War of the Camisards

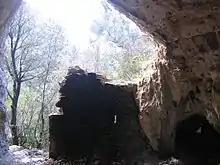
Cave in Saint-Julien-de-la-Nef used by Camisards as a base for operations.

On July 24, 1702, about sixty armed men led by Abraham Mazel entered the village of Pont-de-Montvert as they sang a psalm. The group demanded that the abbot and political figure François de Langlade du Chayla release Protestant prisoners from the jail. They were told to wait. As the men stood outside, somebody shot one of them. The enraged mob broke through the doors of the structure, freeing the prisoners before they set the building on fire. Chayla was hunted down and killed as he tried to escape through the window. The abbot's murder sparked the beginning of the Cévennes war.